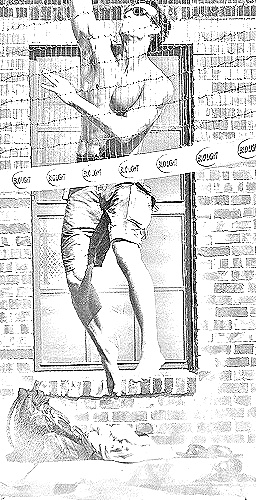
Portrait style: Sketch Portrait